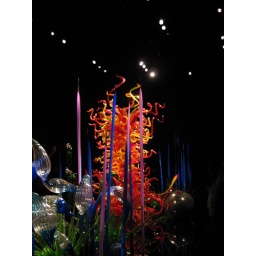
More glass that was blown by Chihuli into an underwater forest set up.